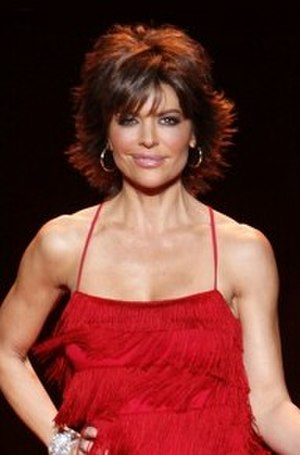
Lisa Rinna
Lisa Rinna, er en amerikansk skuespiller.